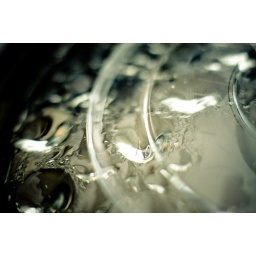
lamp cover in sidewalk with water drips underneath. 50mm + 12mm ext. ring.